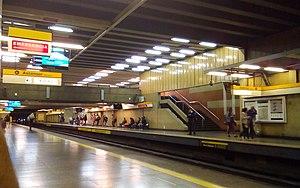
El Llano est une station de la Ligne 2 du métro de Santiago, dans la commune de San Miguel.